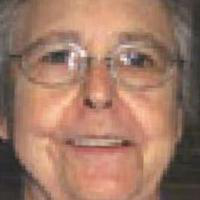
Age group: age 80 +